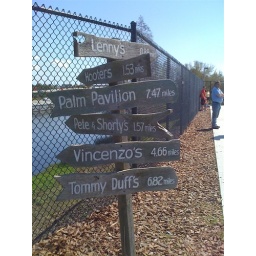
Bright House Field doing their part in a fun way. This sign is in the berm area right field